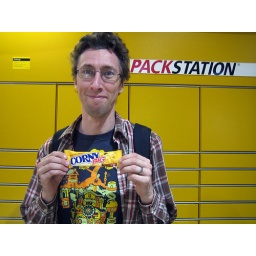
a corny bar and a corny boy. together in a cologne train station. at last.